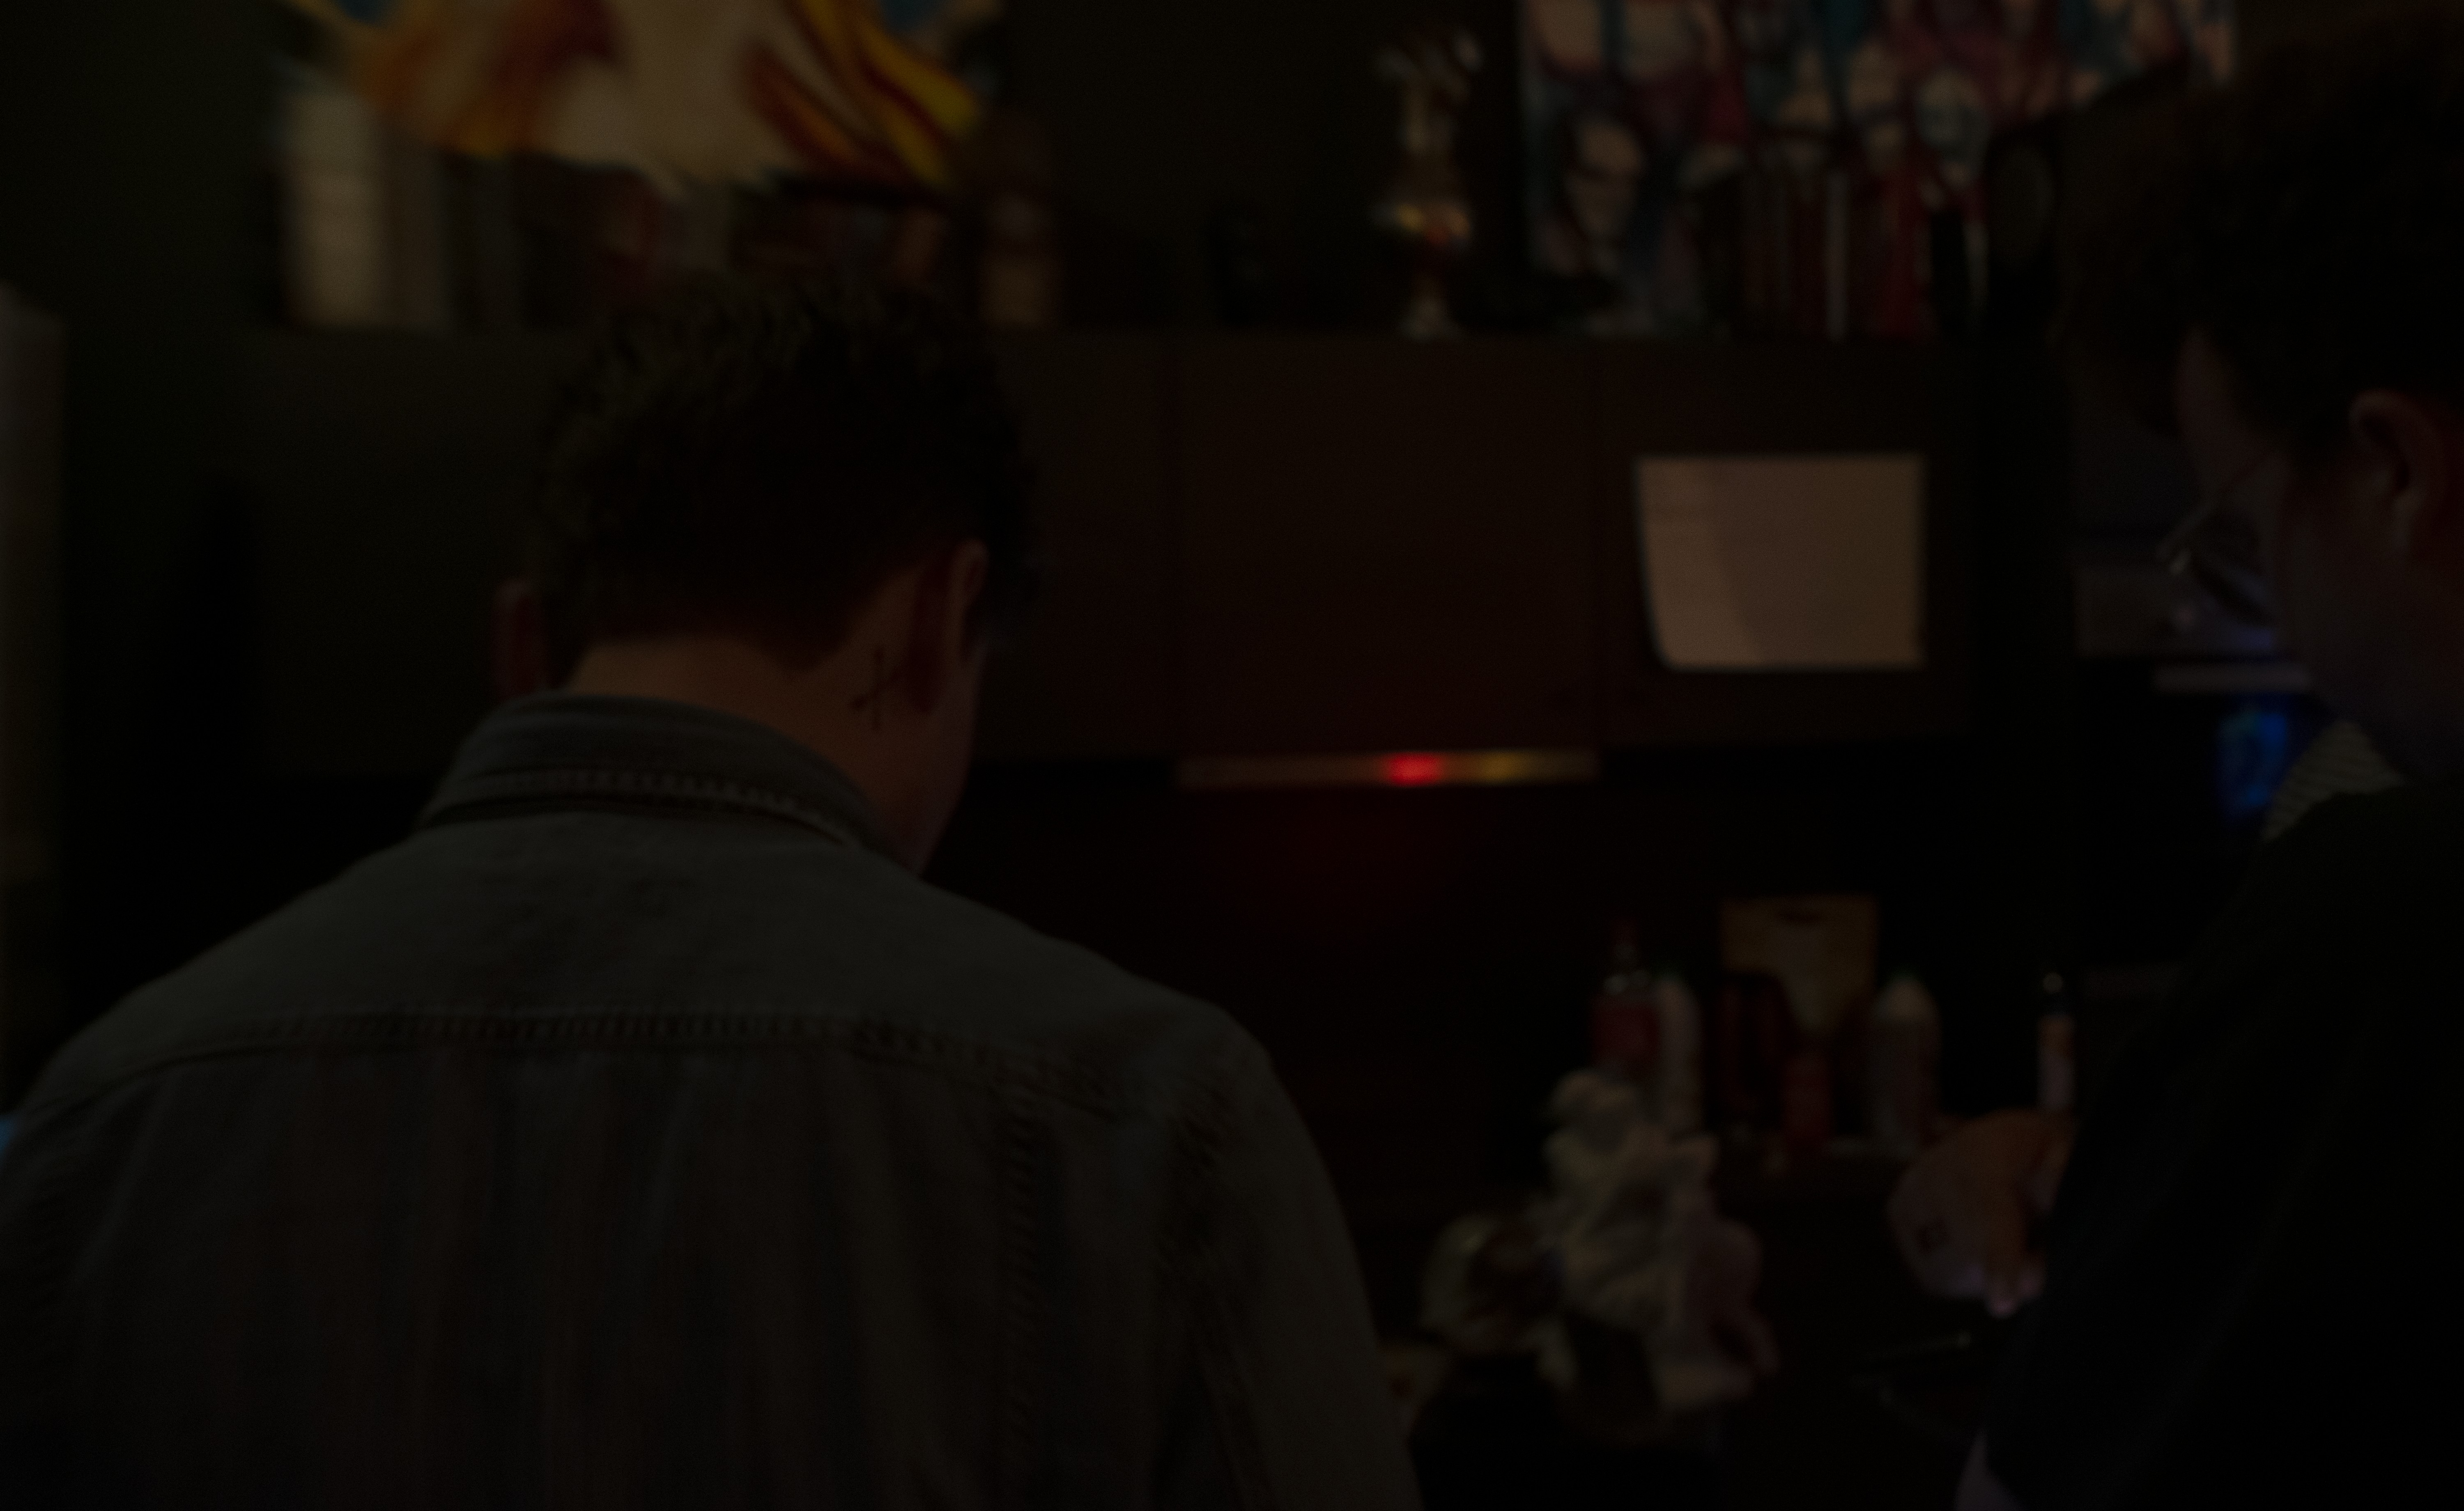
Brecht, Corbeel, illustration, art, work, photography, outside, inside, light, composition, national, nature, color, colour, design, popular, tree, france, belgium, germany, italy, brussels, Brecht Corbeel, decoration, props, concept art, photobashing, reference, blog, people, panda, darkness, black, photograph, fun, crowd, night, lighting, interaction, snapshot, audience, room, midnight, event, space, evening, conversation, facial hair, performance